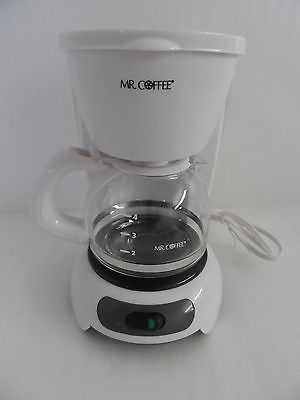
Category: coffee maker